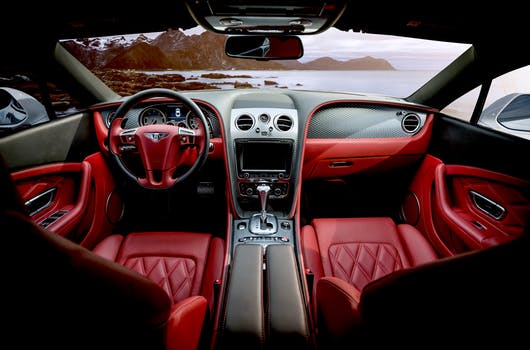
Label: No Watermark